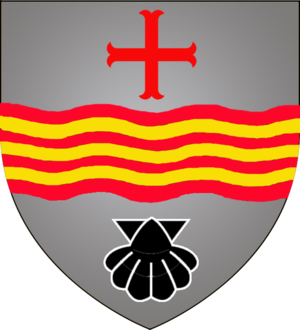
Contern
Conterns våben
Contern er en kommune og et byområde i storhertugdømmet Luxembourg. Kommunen, som har et areal på 20,55 km², ligger i kantonen Luxembourg i distriktet Luxembourg. I 2005 havde kommunen 3.136 indbyggere.